International Klein Blue

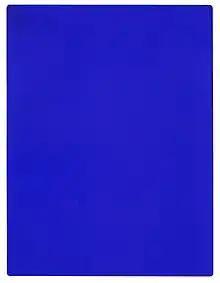
"IKB 191" (1962), one of a number of works Klein painted with International Klein Blue

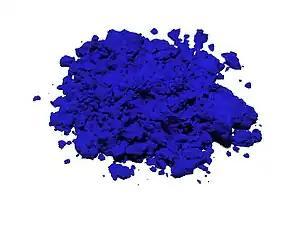
Synthetic ultramarine, similar to that used in IKB pigment

International Klein Blue (IKB) was developed by Yves Klein in collaboration with Edouard Adam, a Parisian art paint supplier whose shop is still in business on the Boulevard Edgar-Quinet in Montparnasse. IKB uses a matte, synthetic resin binder which suspends the color and allows the pigment to maintain as much of its original qualities and intensity of color as possible. The synthetic resin used in the binder is a polyvinyl acetate developed and marketed at the time under the name Rhodopas M or M60A by the French pharmaceutical company Rhône-Poulenc. Adam still sells the binder under the name "Médium Adam 25".